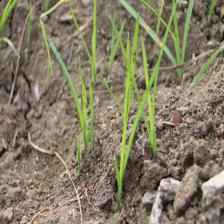
Label: Grass